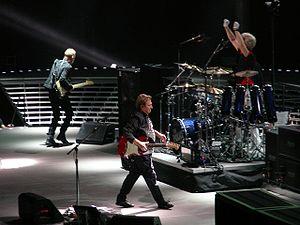
The Police est un groupe rock britannique, originaire de Londres, en Angleterre. Il est issu de la génération new wave et post-punk, et formé par les Britanniques Sting au chant et à la basse et Andy Summers à la guitare électrique, ainsi que l'Américain Stewart Copeland à la batterie. Summers a rapidement remplacé en 1977 le Français Henry Padovani. Le groupe est très populaire vers la fin des années 1970 et au début des années 1980 grâce à leur musique rock, mélangeant jazz, punk et reggae.